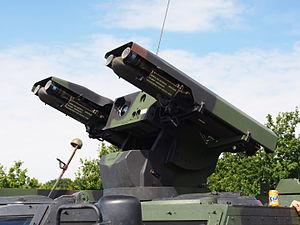
Le FIM-92 Stinger est un lance-missile sol-air américain à courte portée utilisé pour atteindre les hélicoptères ou les avions de combat à basse altitude. Il est du type « tire et oublie ».
Les Forces armées néerlandaises sont composées de l'Armée de terre royale néerlandaise, de la Marine royale néerlandaise, de l'Armée de l'air royale néerlandaise et de la Maréchaussée royale. L'ensemble des forces néerlandaises emploie environ 59 346 personnes en 2015, 4 692 réservistes étant mobilisables directement. Il s'agit d'une force volontaire, le service militaire étant suspendu mais pas aboli.